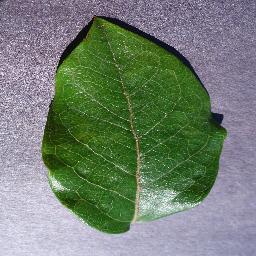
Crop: blueberry
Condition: healthy